The Once and Future Liberal

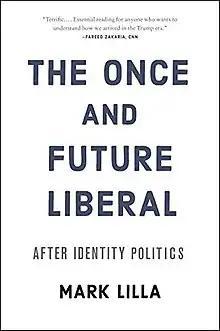

The Once and Future Liberal: After Identity Politics is a 2017 book by humanities professor Mark Lilla, in which the author argues for U.S. liberals to emphasize commonalities as citizens in their politics, rather than differences of identity.